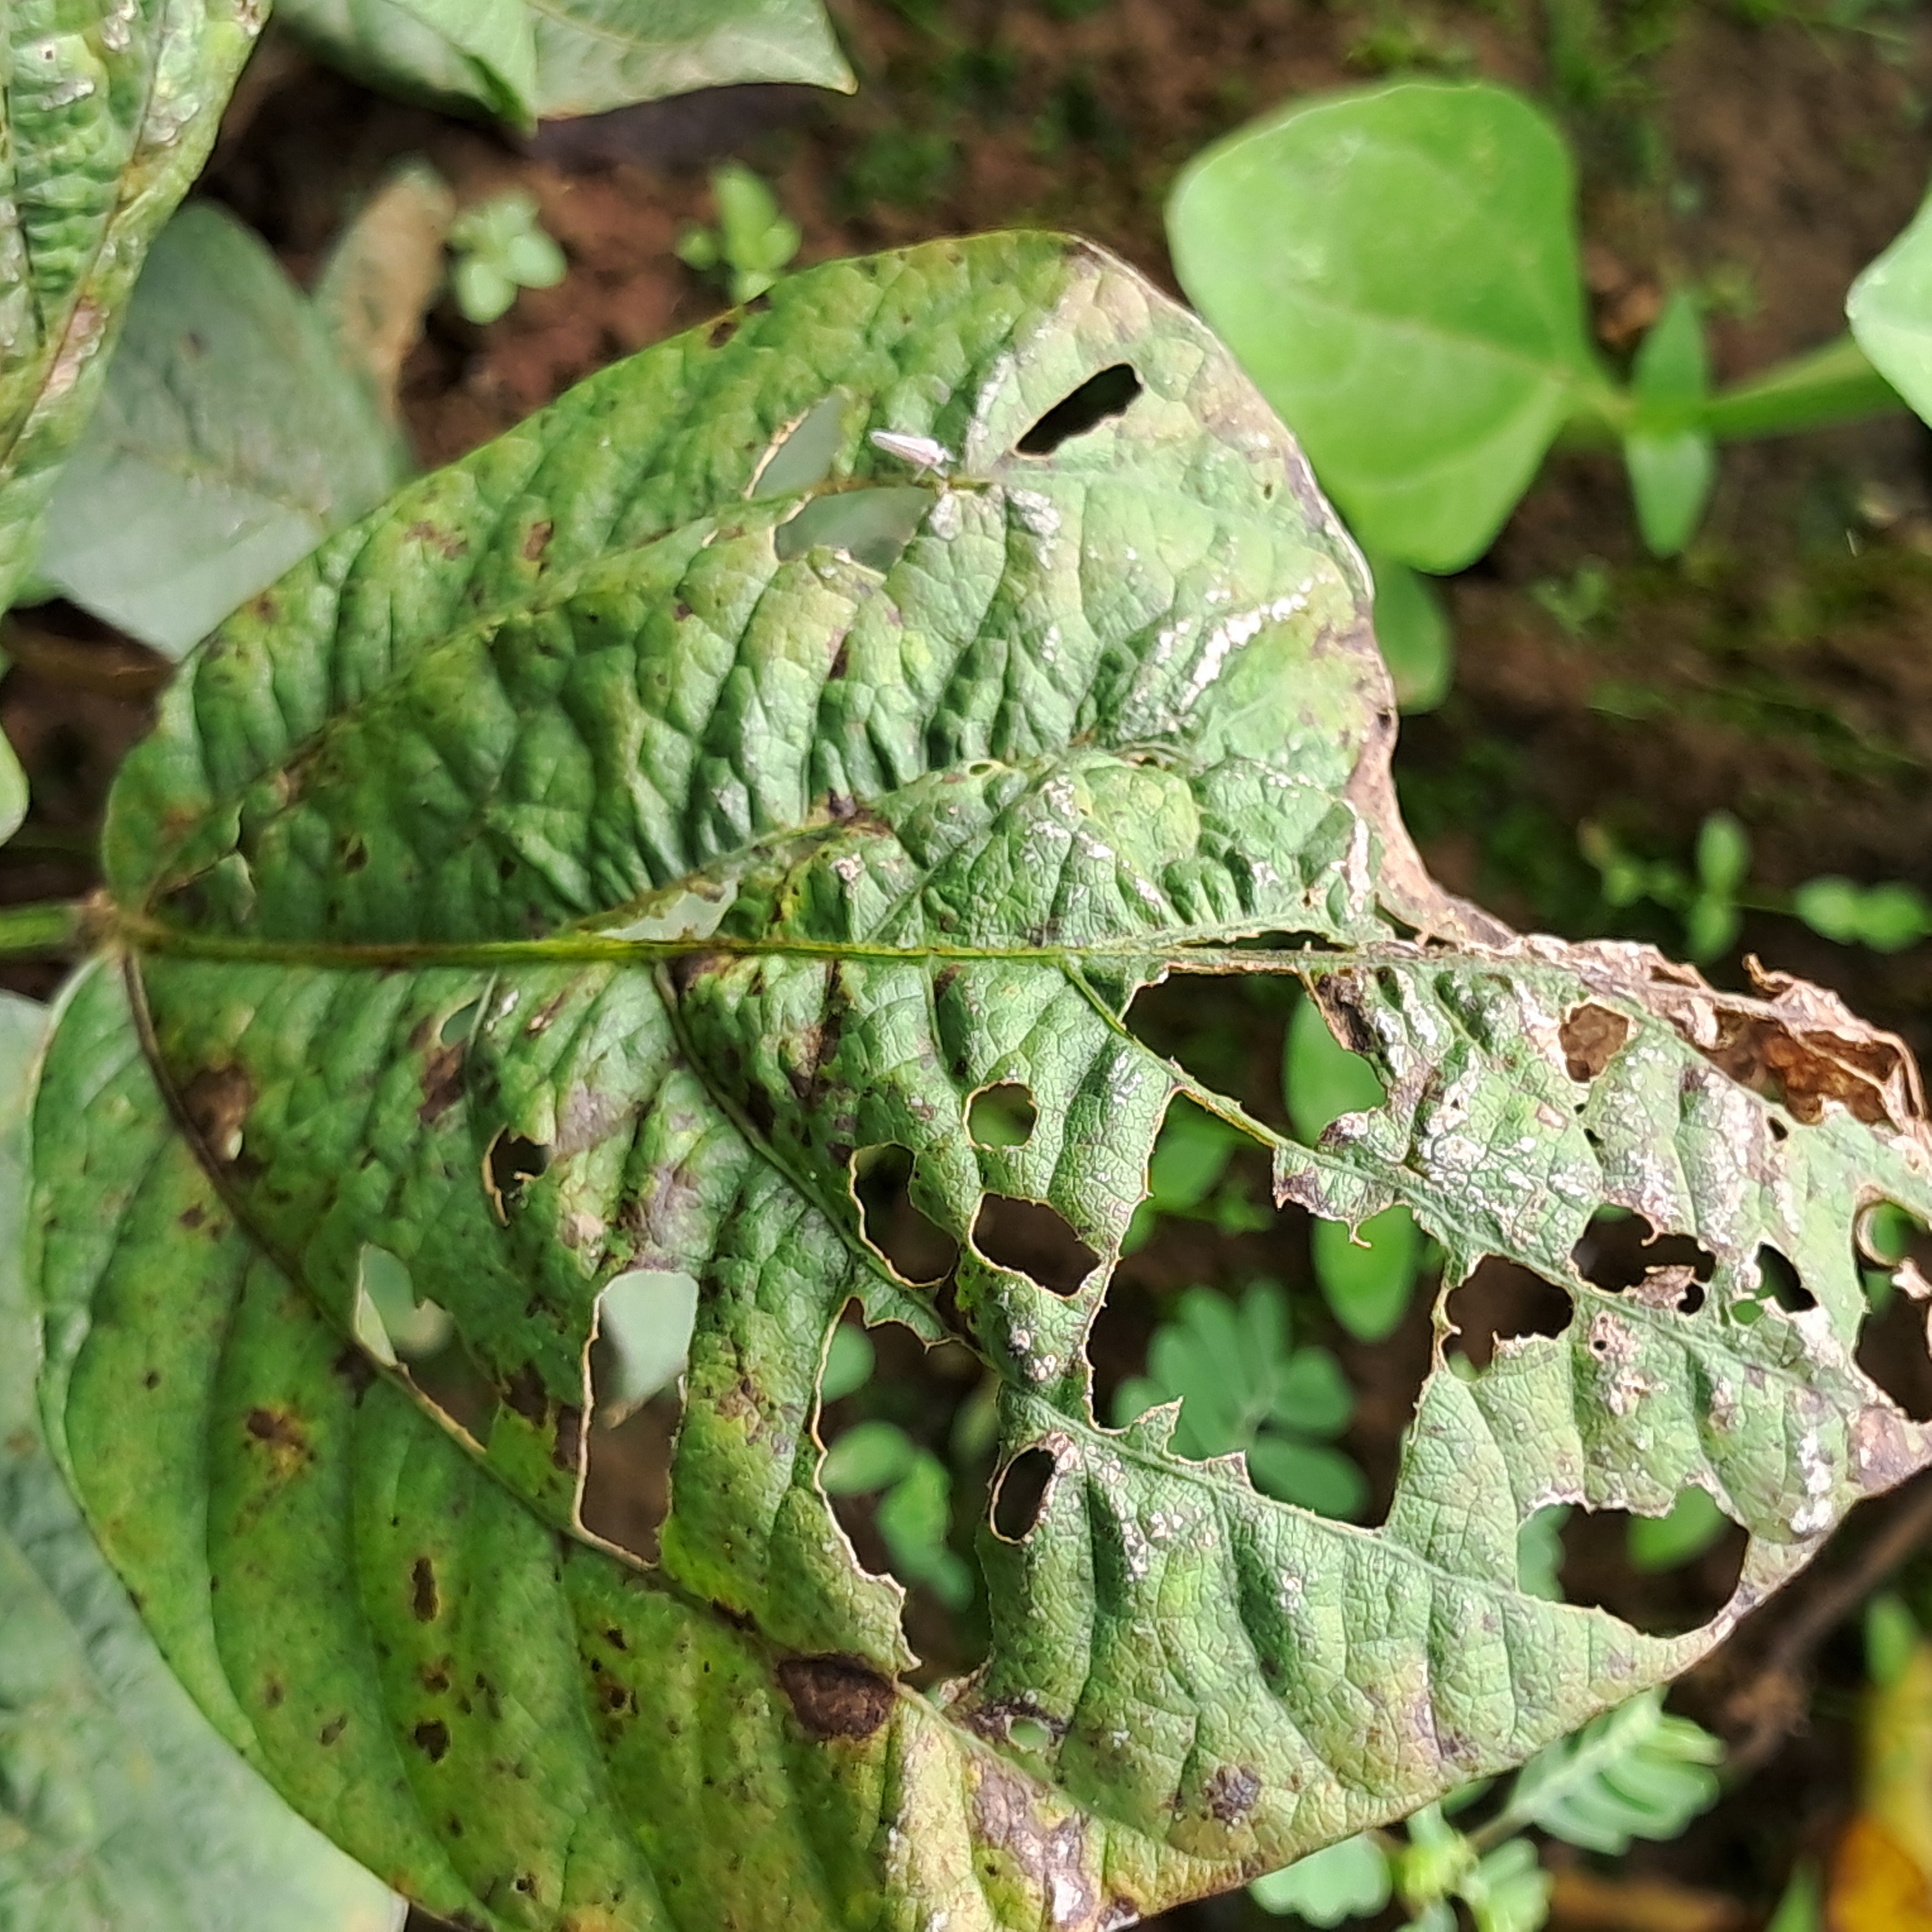
Label: Caterpillar_Semilooper_Pest